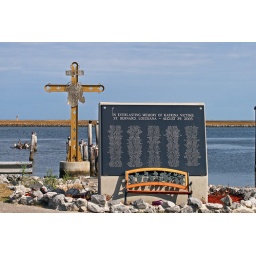
monument to katrina victims in shell beach